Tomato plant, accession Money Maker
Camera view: tilt-top (135 deg); turntable rotation: 180 degrees
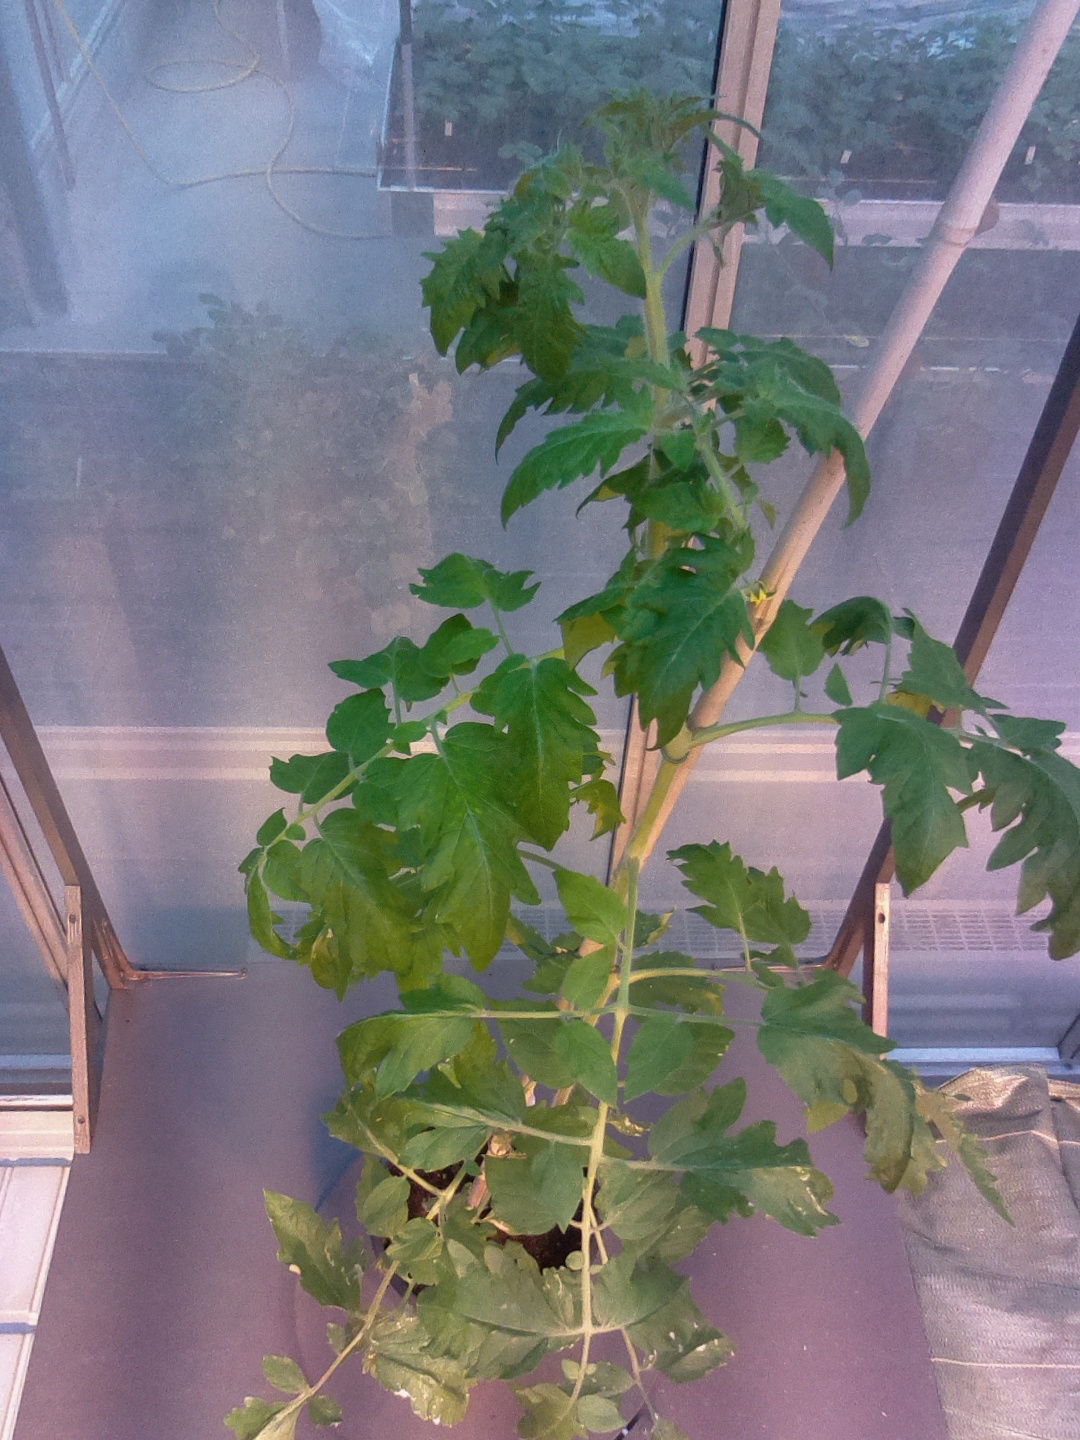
BBCH growth stage 61: 10%-20% of flowers open